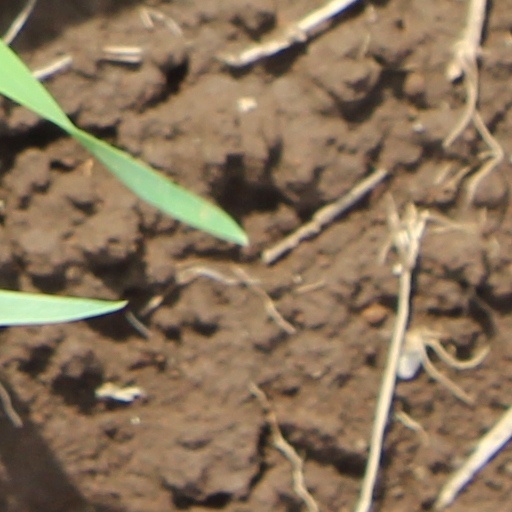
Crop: wheat